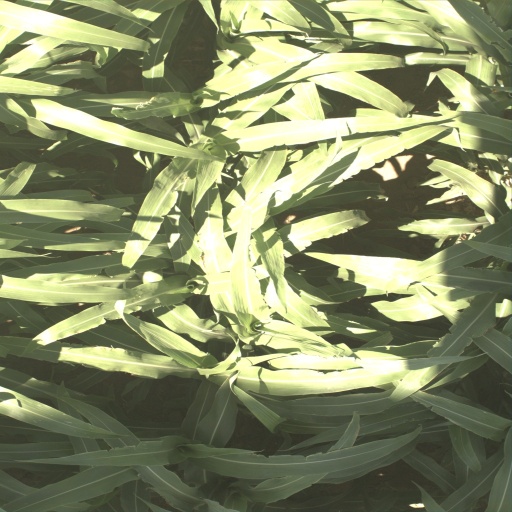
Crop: sorghum